Frizzle Sizzle

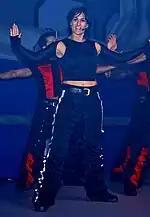
Laura Vlasblom performing in 1999.

In 1995 former members of Kinderen voor Kinderen were invited to attend the 15th show (hosted by Paul de Leeuw). The ex-Frizzle Sizzles were unavailable, but they later made an in-crowd appearance at De Leeuw's own TV-show; still barefoot, as in their heyday.